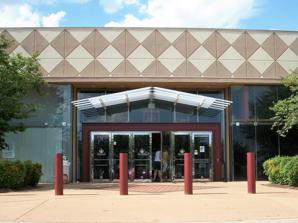
Building: Northwest Arkansas Mall
Country: United States of America
Year built: 1972
Shopping mall in Arkansas, United States Northwest Arkansas Mall Location Fayetteville, Arkansas , United States Coordinates 36°07′42″N 94°08′52″W / 36.12827°N 94.14777°W / 36.12827; -94.14777 Opening date March 2, 1972 ; 52 years ago ( 1972-03-02 ) Developer General Growth Properties Management Namdar Realty Group Owner Namdar Realty Group No. of stores and services more than 100 No. of anchor tenants 4 (3 open, 1 vacant) Total retail floor area 820,581 square feet (76,000 m 2 ) No. of floors 1 (2 in both Dillard's locations and JCPenney) Public transit access Ozark Regional Transit Website northwestarkansasmall .com Northwest Arkansas Mall is a shopping mall located in Fayetteville, Arkansas . History Food Court The shopping center began as Northwest Arkansas Plaza, a single-level mall of 570,000 square feet (53,000 m 2 ) leasable square feet. It was developed by General Growth Properties , and among the original tenants were Sears , Dillard's , and F. W. Woolworth Company . Other tenants included Osco Drug , The Jean Joint , Beall’s , The Boston Store and Malco Theatres . Construction began in late 1977 on another anchor store, JCPenney , which opened in 1978. A major renovation and expansion was done between the spring of 1995 and spring of 1999. Over 300,000 square feet (28,000 m 2 ) were added, existing stores relocated and/or enlarged and two new anchor stores constructed. The original JCPenney was replaced with a larger store, with the original structure being partially demolished. Half of its area became a Pincic Food Court of 12 fast-food restaurants. On the opposite end of the mall, a second Dillard's was built, which would house a Men's and Children's Store. The original Dillard's became a Women's Store. The final project in the renovation was an enlargement of the existing Sears. With all reconstruction work completed, the shopping hub -now known as Northwest Arkansas Mall - encompassed 820,581 square feet (76,234.5 m 2 ) leasable square feet. Currently, the mall features more than 100 specialty stores, and is anchored by the aforementioned Dillard's stores and JCPenney . The mall is managed by Bayer Properties, LLC of Birmingham. Alabama. On November 2, 2017, it was announced that Sears would be closing as part of a plan to close 63 stores nationwide. The store closed in January 2018. Anchors Current Dillard's Women's (117,400 sq ft (10,910 m 2 )) - Opened March 1972 as a full line Dillard's / Became a Women's Store in 1997 JCPenney (154,100 sq ft (14,320 m 2 )) - Original 95,600 sq ft (8,880 m 2 ) store opened 1978 / Relocated to larger 154,100 sq ft (14,320 m 2 ) in 1997 / Original store Partially demolished, with remaining structure made into a Food Court and additional mall stores Dillard's Men's & Children's (105,000 sq ft (9,800 m 2 )) - Opened 1997 Former Sears (137,000 sq ft (12,700 m 2 )) - Opened March 1972 with 90,400 sq ft (8,400 m 2 ) / Expanded to 137,000 sq ft (12,700 m 2 ) in 1998-1999 / Closed January, 2018. References